Cyprian and Justina

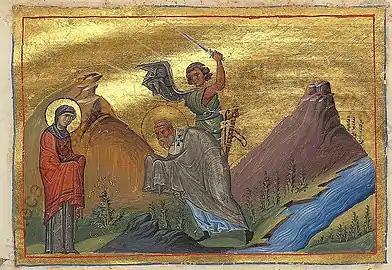
The martyrdom of Cyprian and Justina shown in the 11th century Menologion of Basil II.

During the Diocletian Persecution, both were seized and taken to Damascus, where they were tortured. As their faith never wavered, they were brought before Diocletian at Nicomedia, where at his command they were beheaded on the bank of the Gallus River, a tributary of the Sangarius River. The same fate befell a man named Theoctistus, who upon observing Cyprian's faith, declared himself a Christian.